Treatment of equine lameness

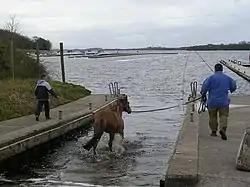
Swimming is a common rehabilitation method.

The buoyancy effect of water makes swimming close to non-weight bearing. It allows the horse to maintain condition while reducing trauma to joints, making it especially useful for animals recovering from joint-related lameness. However, weight-bearing rehabilitation is also important before the animal goes back to normal exercise, since swimming does not maintain joint tone. Additionally, swimming encourages the horse to maintain a hollow, inverted position with the head up, back dropped, and legs kicking out behind it. It is therefore less suitable for riding horses that are expected to develop the strength to carry the back up with an engaged hind end, and may also be associated with back or stifle problems.